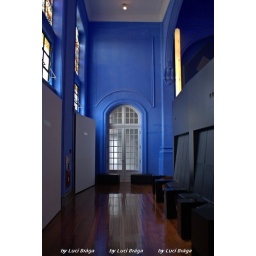
A white door in a blue wall